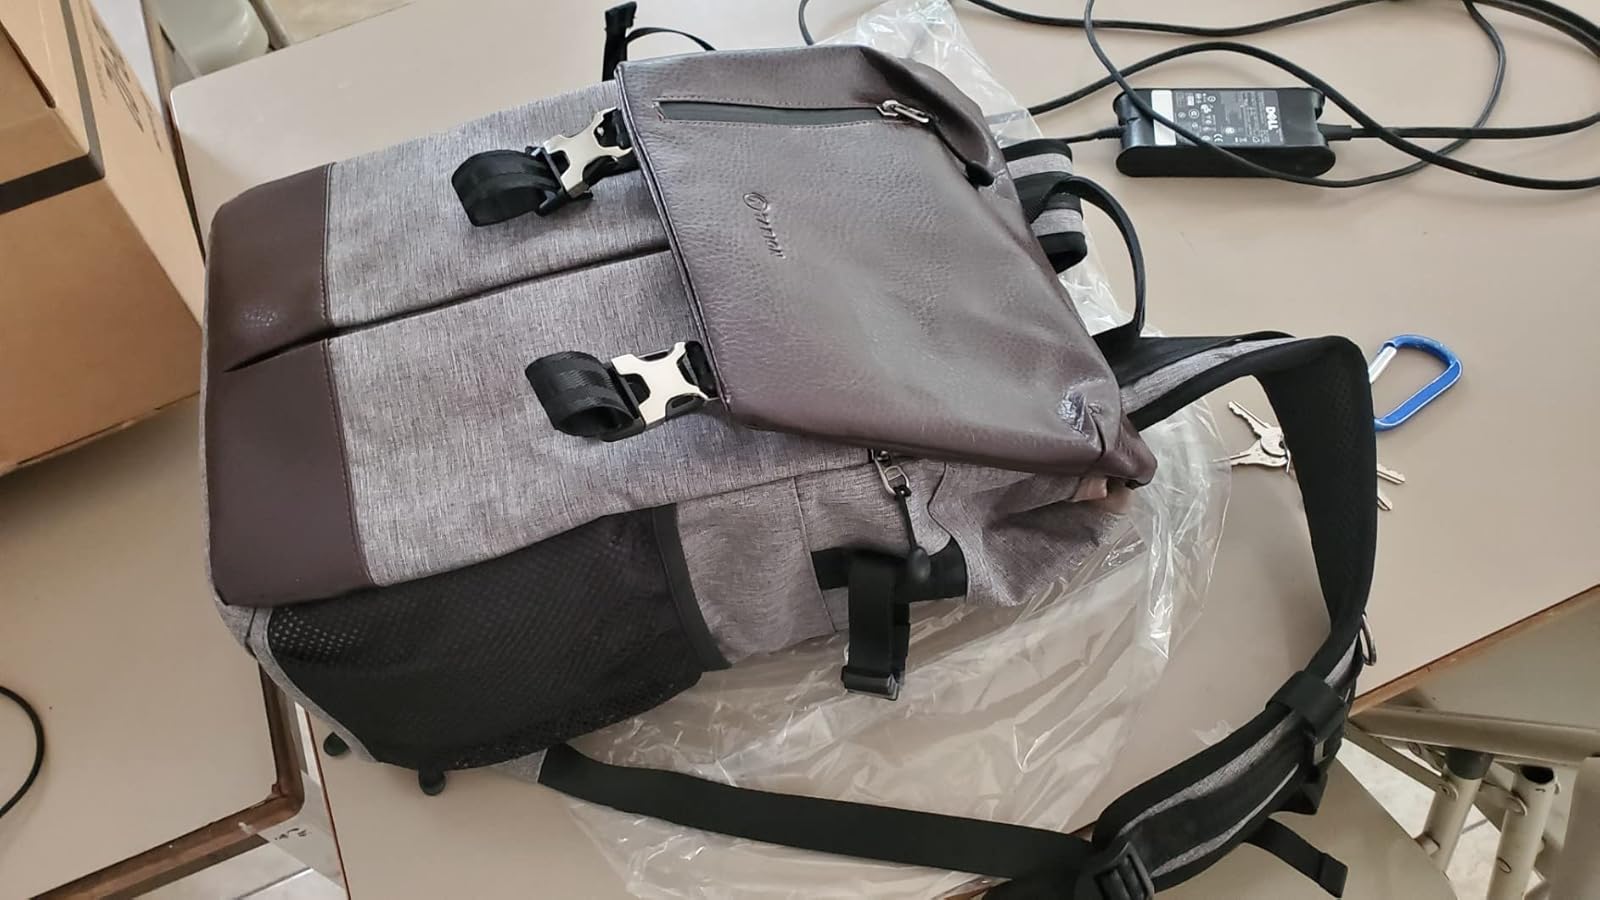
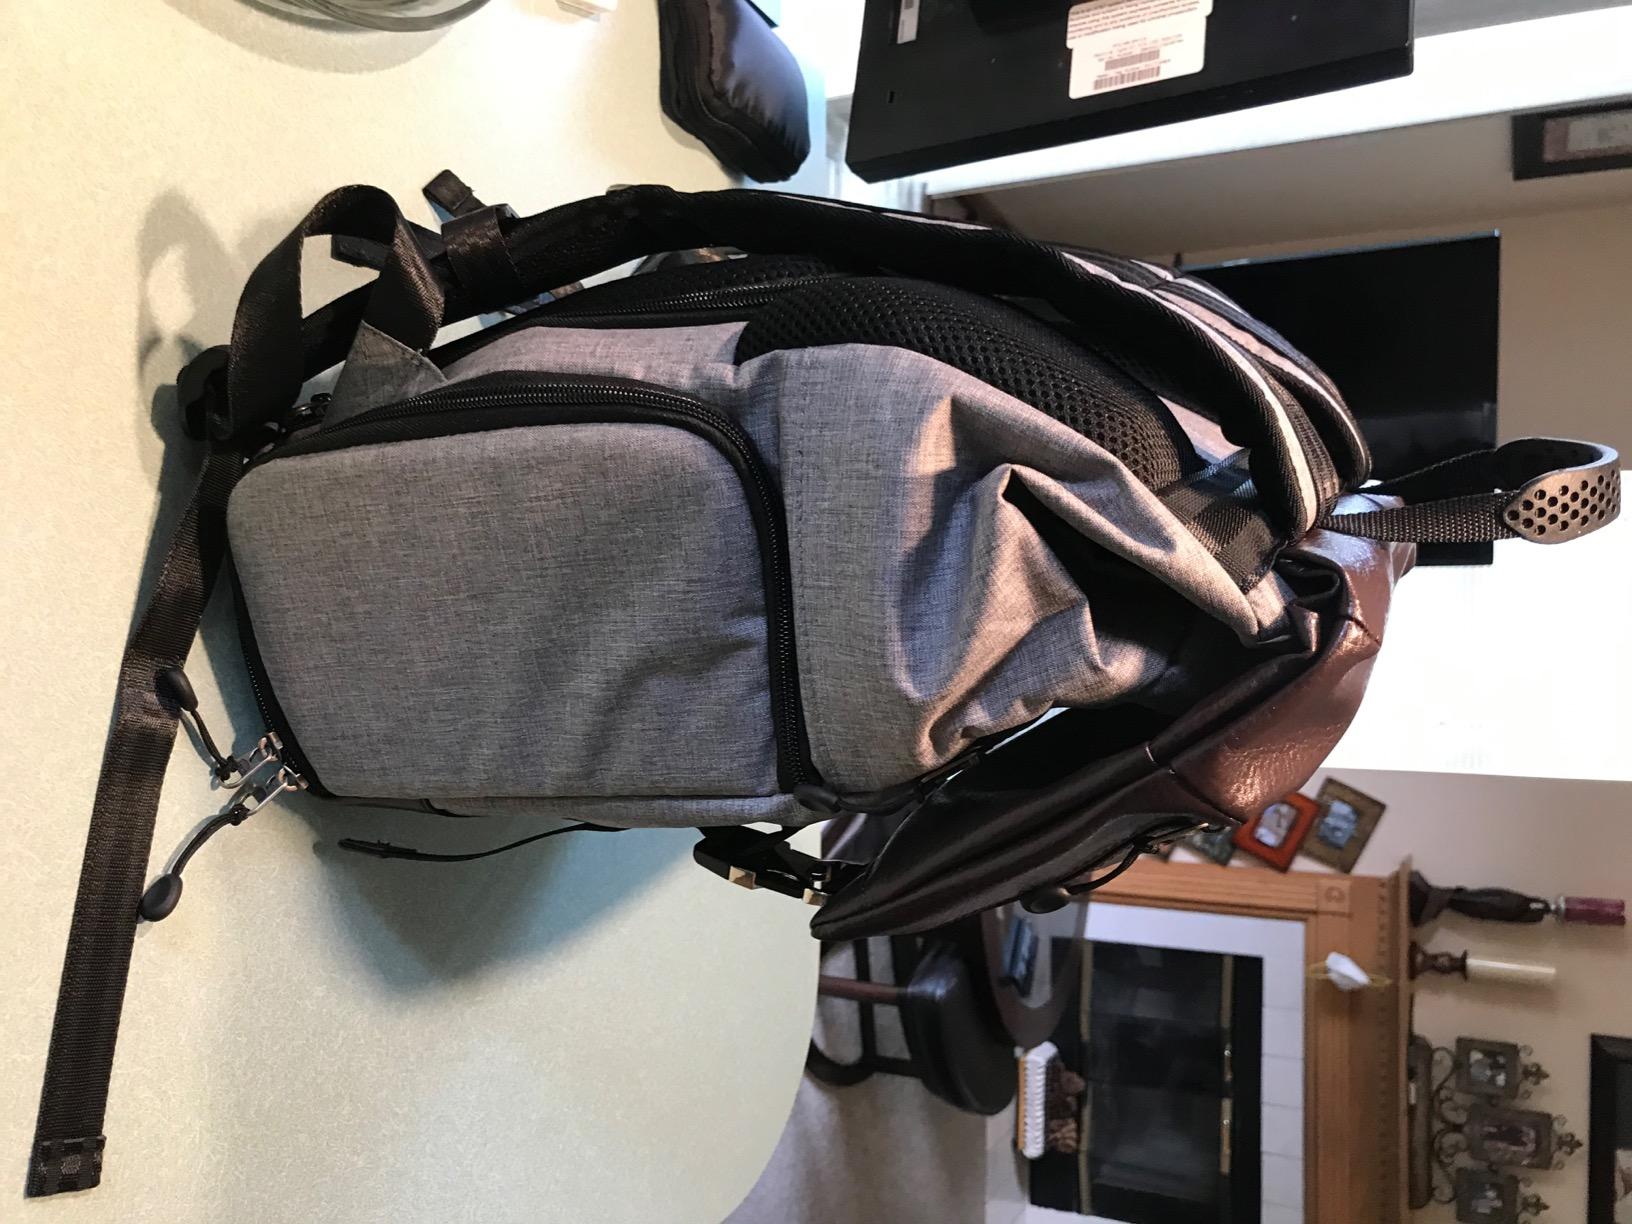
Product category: bag
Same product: yes